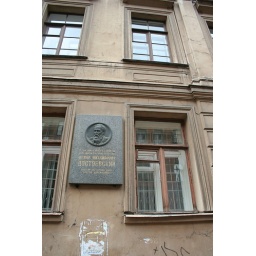
The sign says in this house Fyodor Dostoevsky lived and wrote the novel The Brothers Karamazov here.swoot.